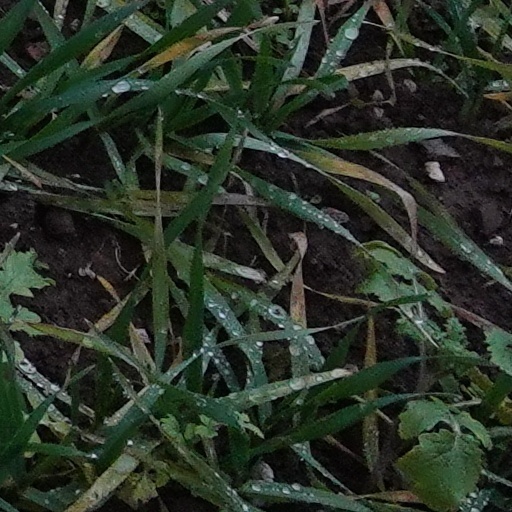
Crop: wheat